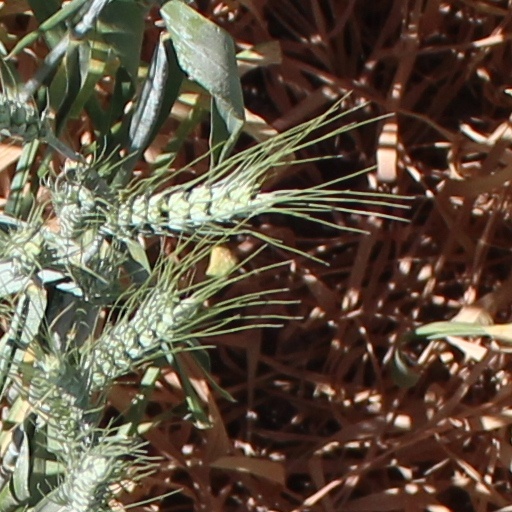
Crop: wheat